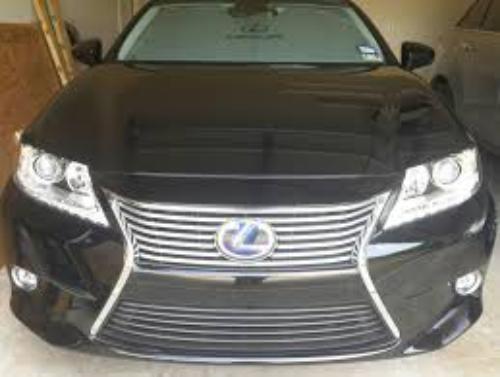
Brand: lexus-2
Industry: Transportation